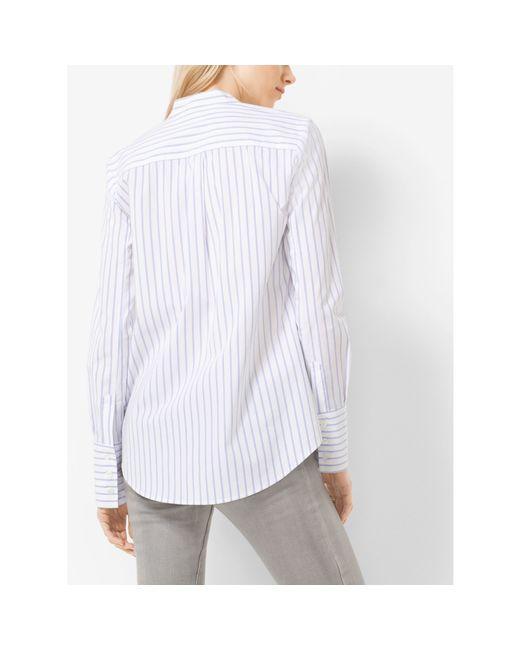
Vollärmliges baumwollgefüttertes Hemd für Damen